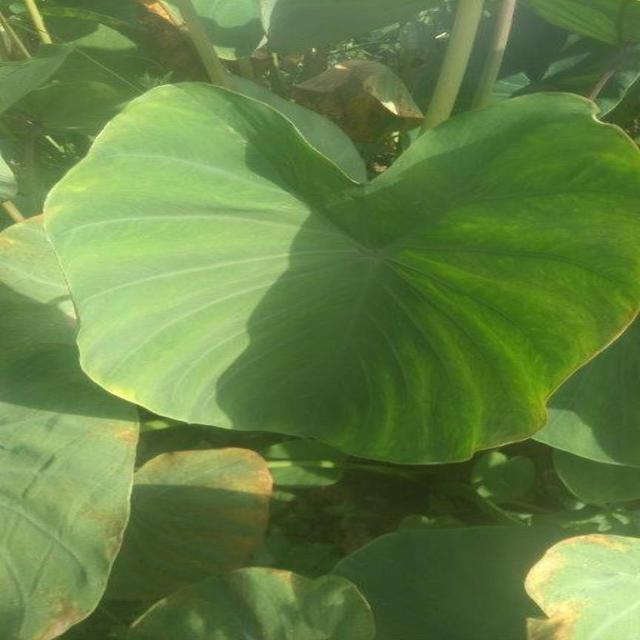
Label: Healthy